Kamori Kankō

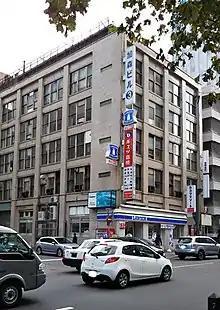
Kamori building.jpg

The is a tourist company operating hotels and amusement parks, mainly in Hokkaidō, Japan. The company is headquartered in Sapporo. Its most important resort facility has been Rusutsu Resort. The company was founded in 1981, and its group rapidly expanded after 1998, through mergers of underperforming facilities.